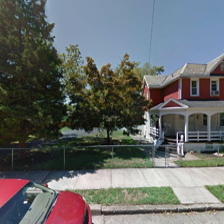
Label: streetView